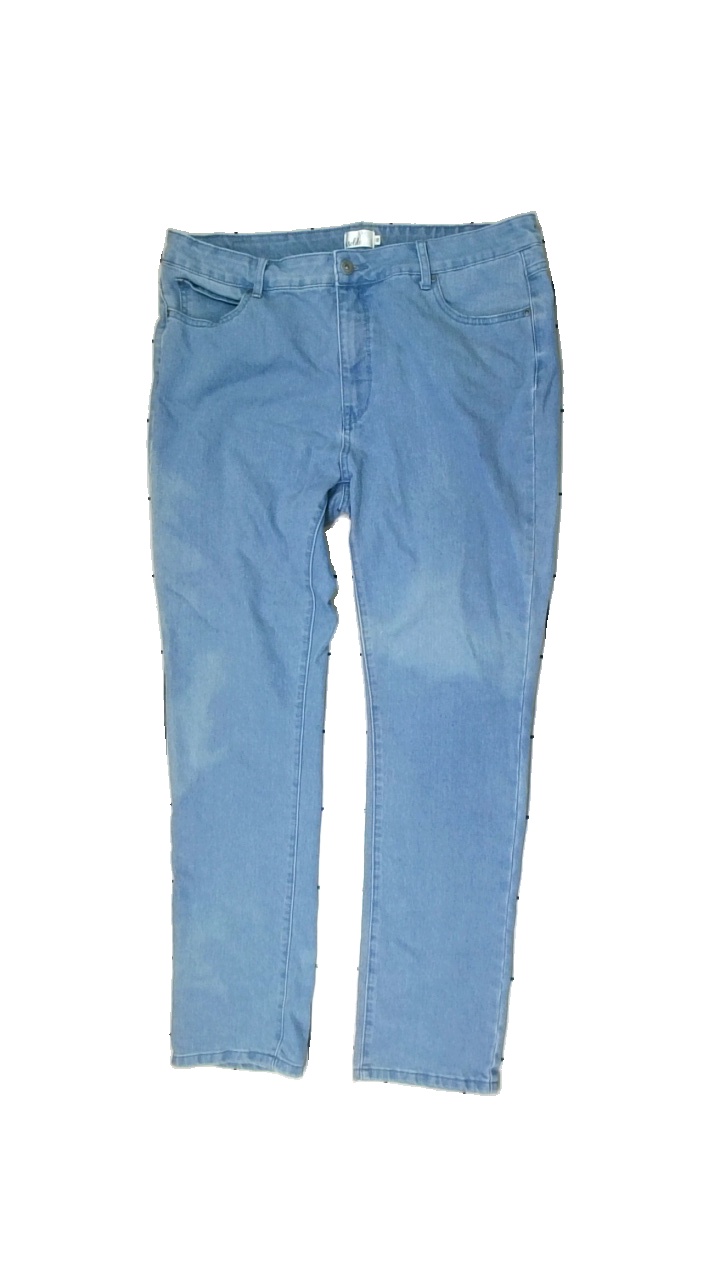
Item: Jeans (Ladies)
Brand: Isolde
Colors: Blue
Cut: Regular
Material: Unknown, low signal
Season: All
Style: Denim
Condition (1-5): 3
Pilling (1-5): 5
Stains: Minor
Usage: Export
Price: <50